2012 NASCAR Sprint Cup Series

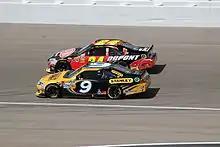
Marcos Ambrose, shown here with Jeff Gordon at Las Vegas, won his second career race at Watkins Glen.

After an off-week, the teams returned to action at Texas. There, Greg Biffle held off Jimmie Johnson and grabbed his first win in 49 races. The next week at Kansas, Denny Hamlin held off a dominant Martin Truex Jr. to take his second win of 2012 under Darian Grubb. At Richmond, Carl Edwards dominated the race before a black flag on the restart knocked him out of contention. Tony Stewart held the point, but got caught up by a faulty final stop. Kyle Busch then inherited the lead to take his first win of 2012 and his fourth consecutive spring Richmond win. The series traveled to Talladega for its second superspeedway race of the year. After a flurry of late race cautions took out a number of contenders, Brad Keselowski, with help from Kyle Busch, drove past Daytona 500 winner Matt Kenseth and Greg Biffle to take his second win of 2012. At the Southern 500, Jimmie Johnson dominated the field, but stayed on track during the final round of pit stops on the advice of Chad Knaus and held off Denny Hamlin for his first win of 2012 and Rick Hendrick's 200th victory. At the Sprint All-Star Race, Dale Earnhardt Jr. and A. J. Allmendinger raced into the main event via finishing 1–2 in the Sprint Showdown, while veteran Bobby Labonte won the fan vote to transfer in. A slow restart after the fourth segment by Matt Kenseth allowed Jimmie Johnson to cruise to his third All-Star win. The following was NASCAR's longest race, the Coke 600. Greg Biffle once again had the dominant intermediate car, but Kasey Kahne drove past Denny Hamlin and teammate Dale Earnhardt Jr. on the final restart to take his first win of 2012 with Hendrick Motorsports.